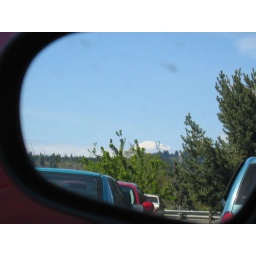
I discovered the view of Mt. Adams in my side-view mirror while sitting in the Wal-Mart parking lot